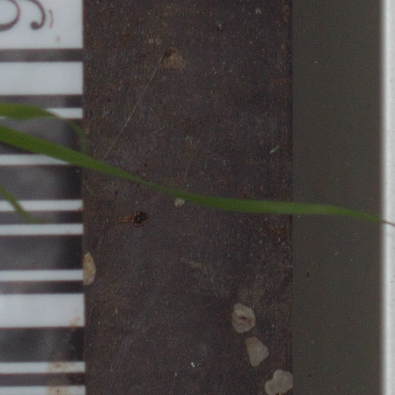
Label: loose_silkybent